Ora Carew

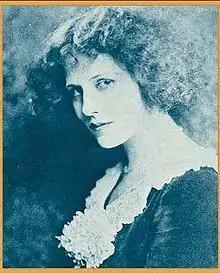
Carew in "Who's Who on the Screen", 1920

Ora Carew (born Ora Whytock; April 19, 1891 – October 26, 1955), was an American silent film actress. She starred in several films between 1915 and 1925. She was known as one of the Sennett Bathing Beauties.